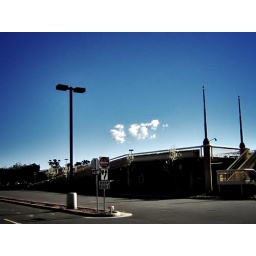
The sky is good in this one and the flat black works too.